Oak Cliff

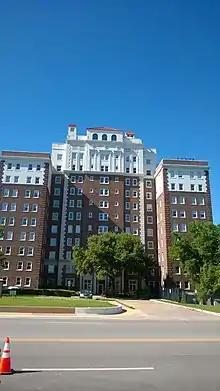
Lake Cliff Condominiums in Oak Cliff.

Oak Cliff has neighborhoods dating to the turn-of-the-20th century and mid-20th century, as well as many parks, and is adjacent to the central business district of downtown Dallas.